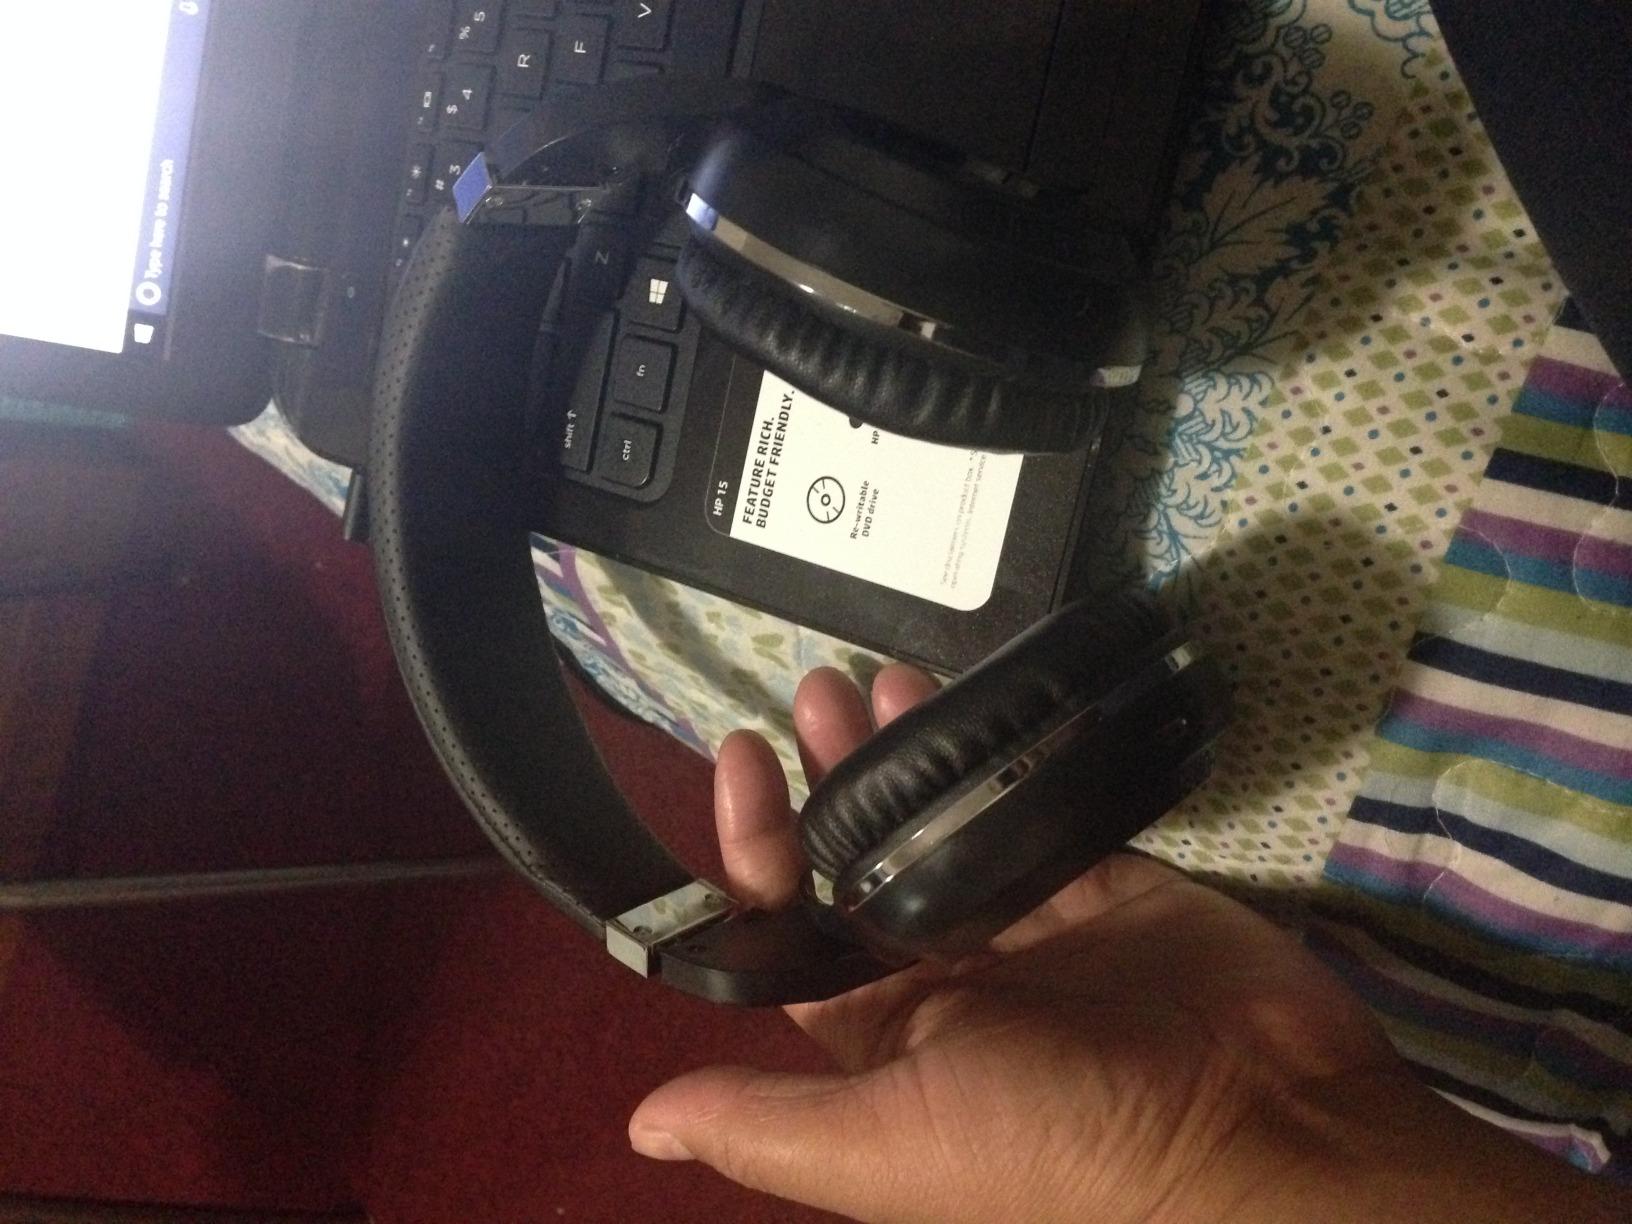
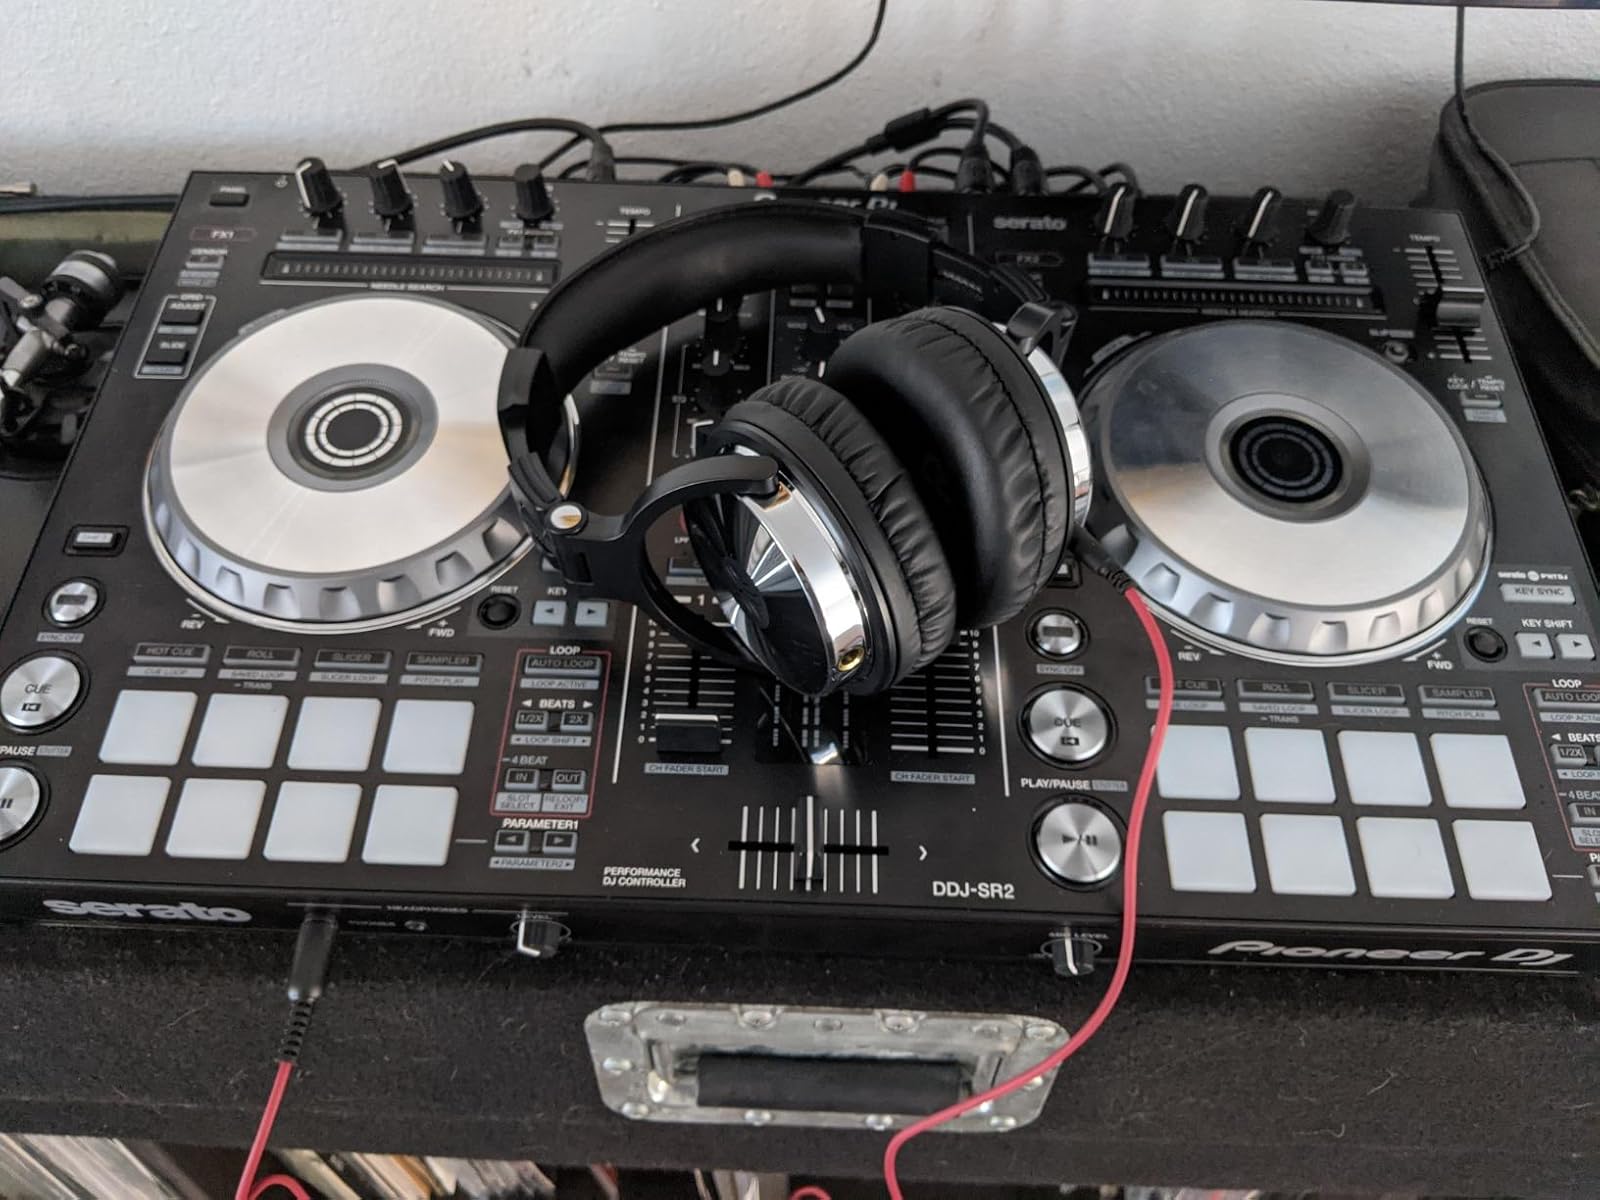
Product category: headphones
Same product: no